Amabe clan

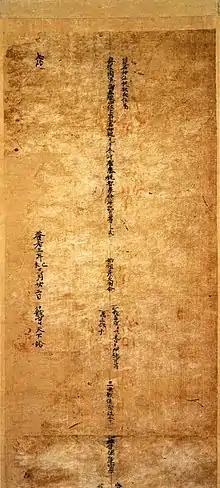
a national treasure

Amabe clan Is a Japanese clan associated with Kono Shrine, which they have run since the Kofun period.